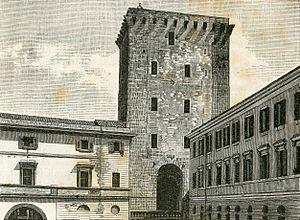
La tour San Pancrazio, construite pendant la domination pisane, est la plus haute tour de Cagliari. Le bâtiment, l'un des symboles de la ville, est situé au point culminant de Castello, à côté du Palazzo delle Seziate. La visite du monument permet d'admirer de vastes panoramas sur la ville et ses environs.